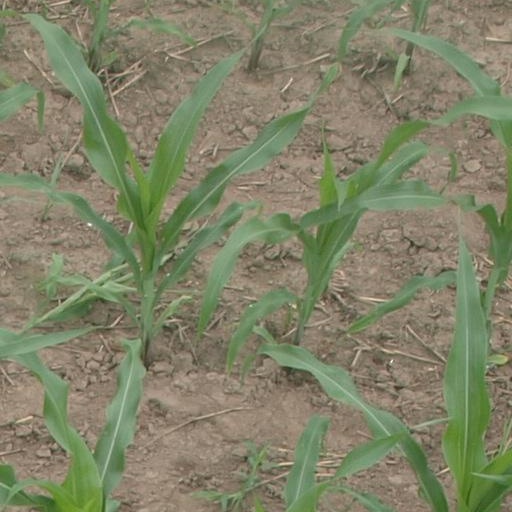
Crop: maize; corn